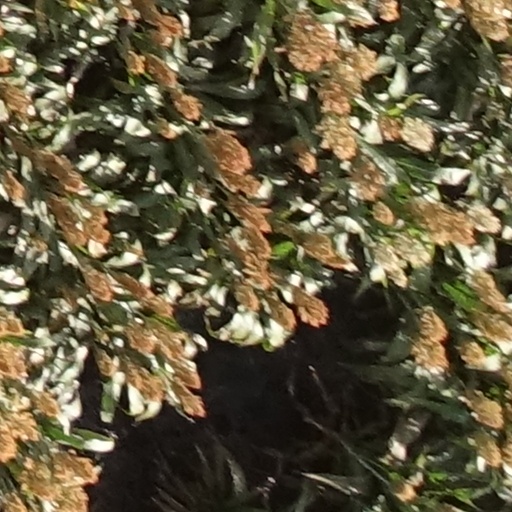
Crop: sorghum